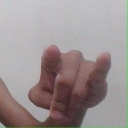
अक्षर: च